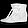
Label: Ankle boot